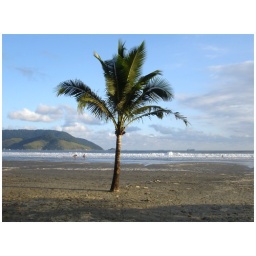
The high tide has advanced to make the soft sand really wet at the beach in Santos, Brazil.